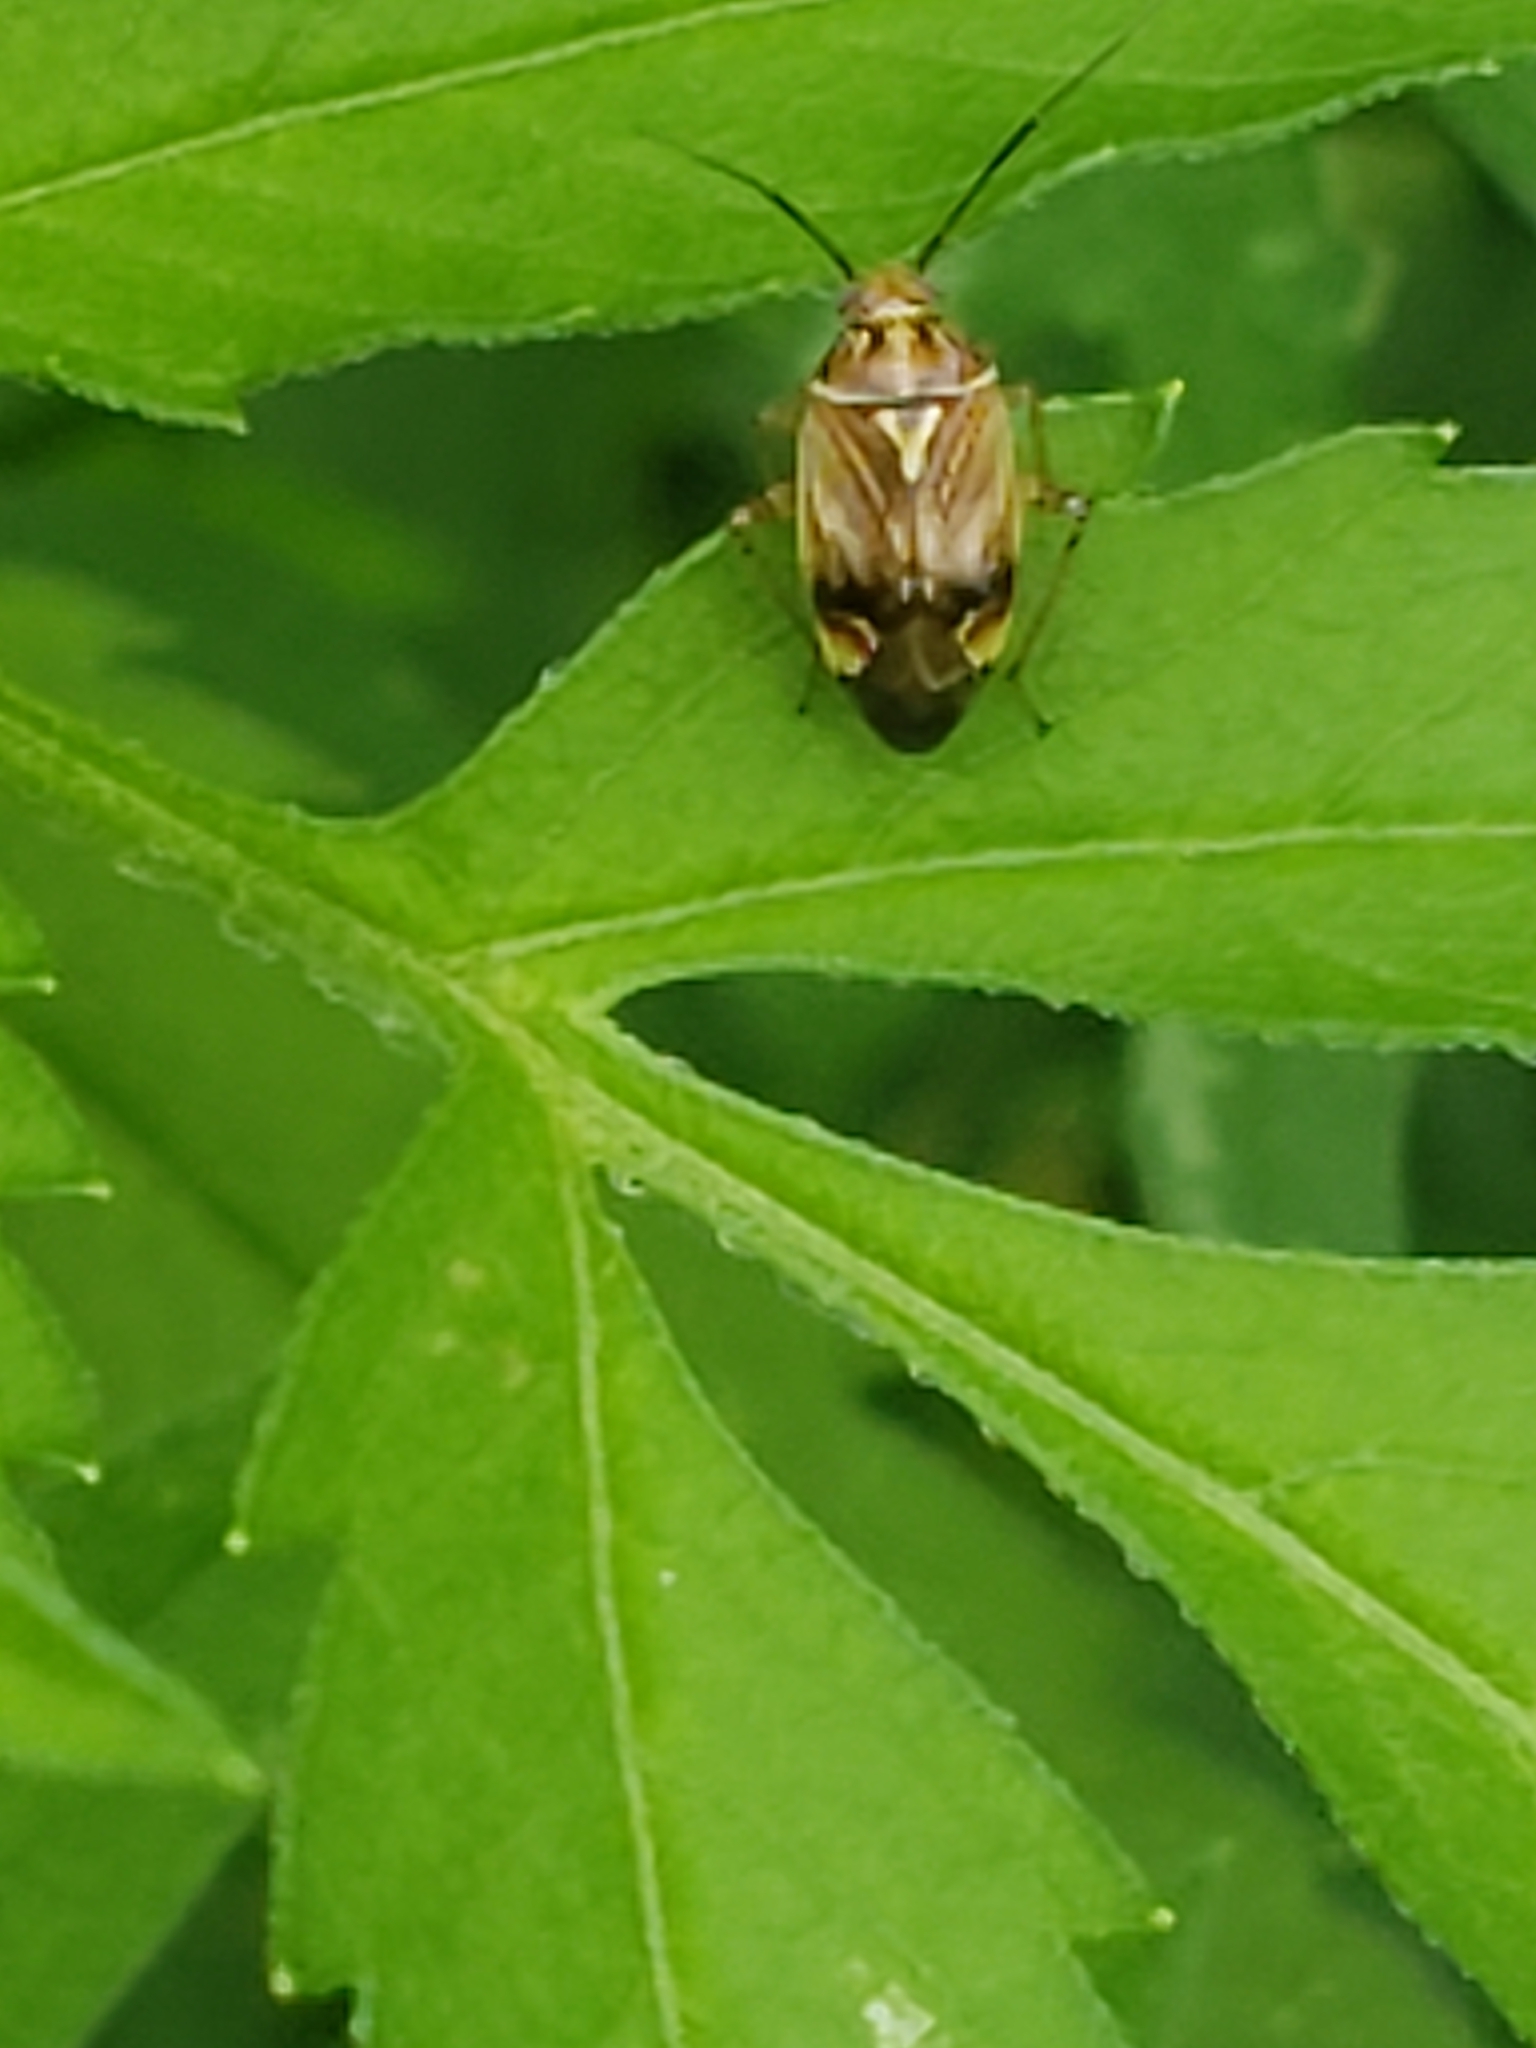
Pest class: lygus_bug